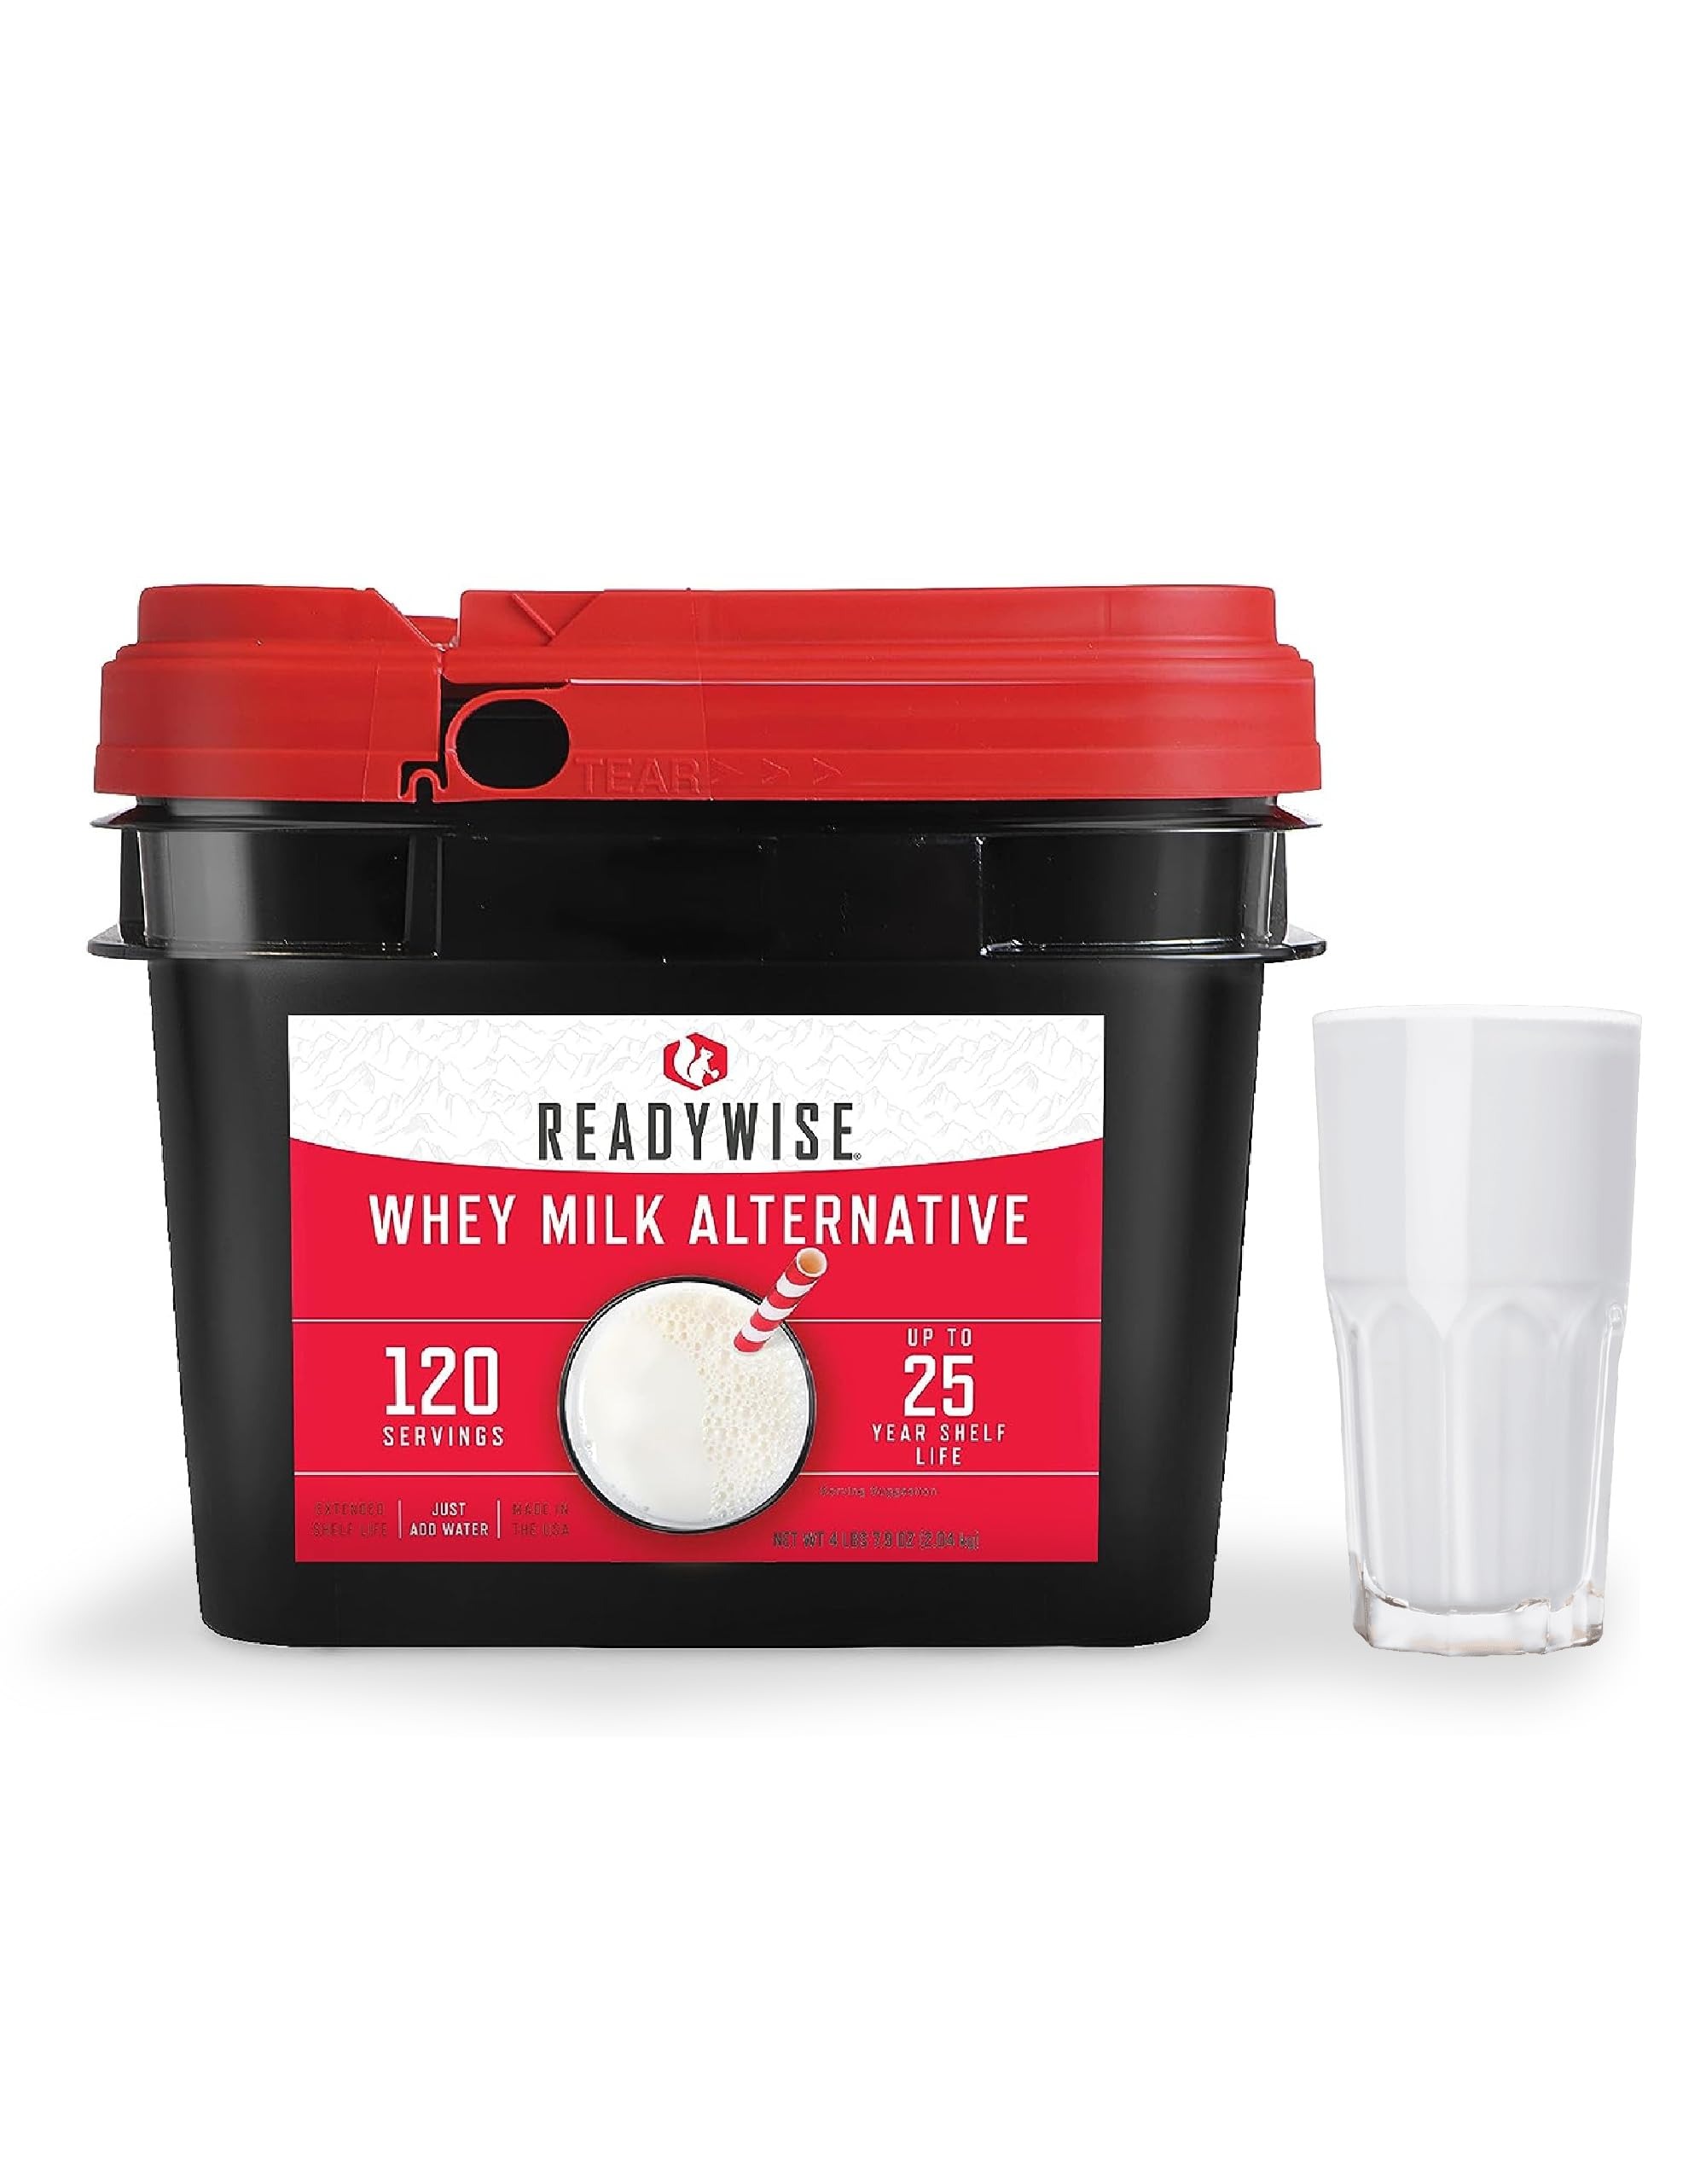
Item Name: READYWISE - Whey Milk Alternative Bucket, 120 Servings, Emergency, MRE Meal & Drink Supply, Premade, Freeze Dried Survival Drink for Hiking, Adventure and Camping Essentials, Individually Packaged, 25 Year Shelf Life
Bullet Point 1: ULTIMATE SURVIVAL SOLUTION: Elevate your preparedness with our READYWISE Emergency Whey Milk Alternative Bucket. This incredible kit boasts a whopping 120 servings of essential, life-sustaining whey milk alternatives, ensuring you're ready for any crisis that comes your way.
Bullet Point 2: EFFORTLESS PREPARATION: When disaster strikes, you need simplicity. Our individually packaged servings are a breeze to prepare – just add water! Whether you're in the midst of an emergency or simply enjoying the great outdoors, you can count on a quick and hassle-free meal solution.
Bullet Point 3: UNPARALLELED SHELF LIFE: Trust in the longevity of your emergency supplies. These durable, vacuum-sealed pouches are designed to keep your rations fresh for an astonishing 25 years. That's peace of mind you can rely on for decades to come.
Bullet Point 4: GRAB AND STAY PREPARED: Store this versatile whey milk alternative in your home, cabin, or even your vehicle. With READYWISE at your fingertips, you're equipped to tackle unexpected situations, from natural disasters to spontaneous outdoor adventures.
Bullet Point 5: VERSATILE READINESS: Be ready for anything life throws your way. Beyond emergency food rationing, our premium whey milk alternative is your perfect companion for hiking, camping, and all your outdoor escapades. It's the delicious, nutritious answer to your adventure cravings.
Bullet Point 6: NUTRIENT-PACKED FUEL Don't compromise on nutrition during challenging times. Our whey milk alternative is packed with essential nutrients to keep you strong and energized. It's not just emergency sustenance; it's a source of comfort and vitality when you need it most.
Value: 1.0
Unit: Count

Price: 89.99